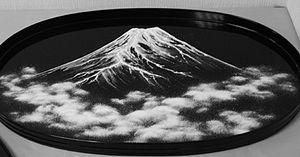
Bonseki